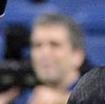
Age: 18